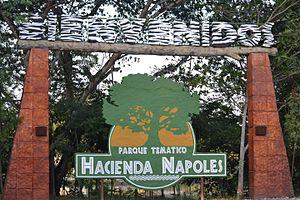
Les hippopotames de Pablo Escobar sont des hippopotames initialement importés par Pablo Escobar dans son hacienda Nápoles en Colombie ainsi que leurs descendants. À la suite de la mort du narcotrafiquant survenue en 1993, ils sont livrés à eux-mêmes dans la ménagerie abandonnée. Des spécimens se sont échappés puis se sont répandus et reproduits sur les berges du río Magdalena. À l'origine au nombre de quatre, ces animaux ont proliféré jusqu'à constituer une population estimée à environ 80 individus en 2020, formant ainsi le groupe d'hippopotames sauvages le plus important du monde, hors d'Afrique.